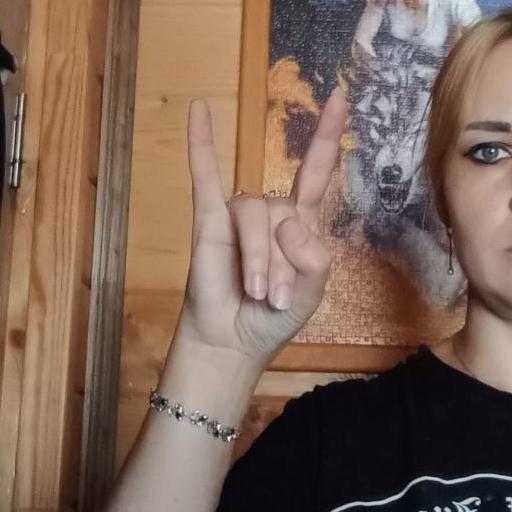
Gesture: rock